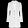
Label: Coat